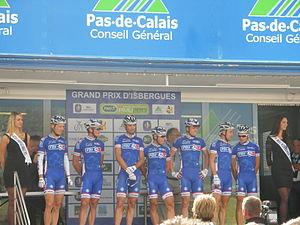
Formation FDJ.fr présente au Grand Prix d'Isbergues 2013.